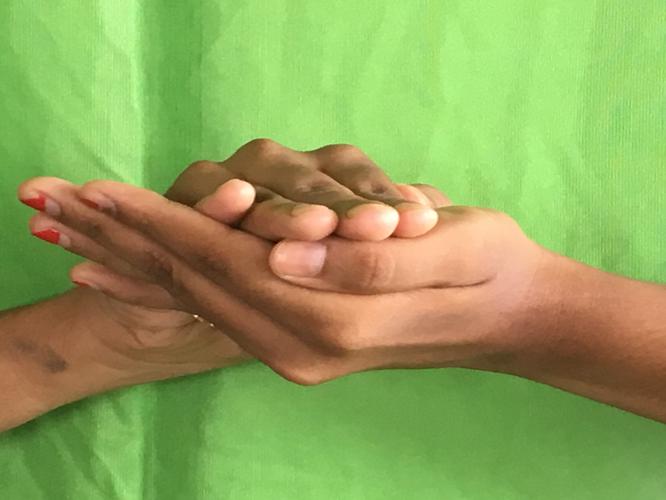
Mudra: Samputa
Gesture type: double_hand